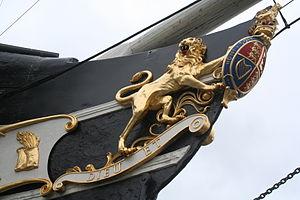
Une figure de proue est une figure qui se trouve à la proue, sous le beaupré d'un navire.